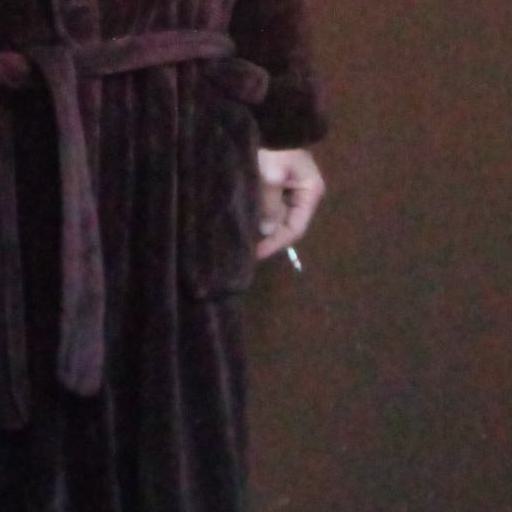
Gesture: no_gesture